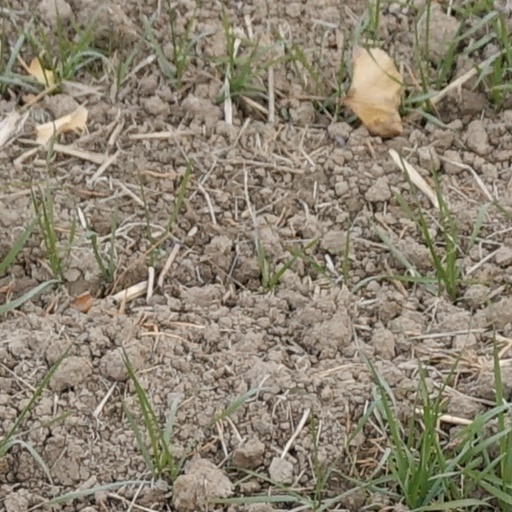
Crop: wheat